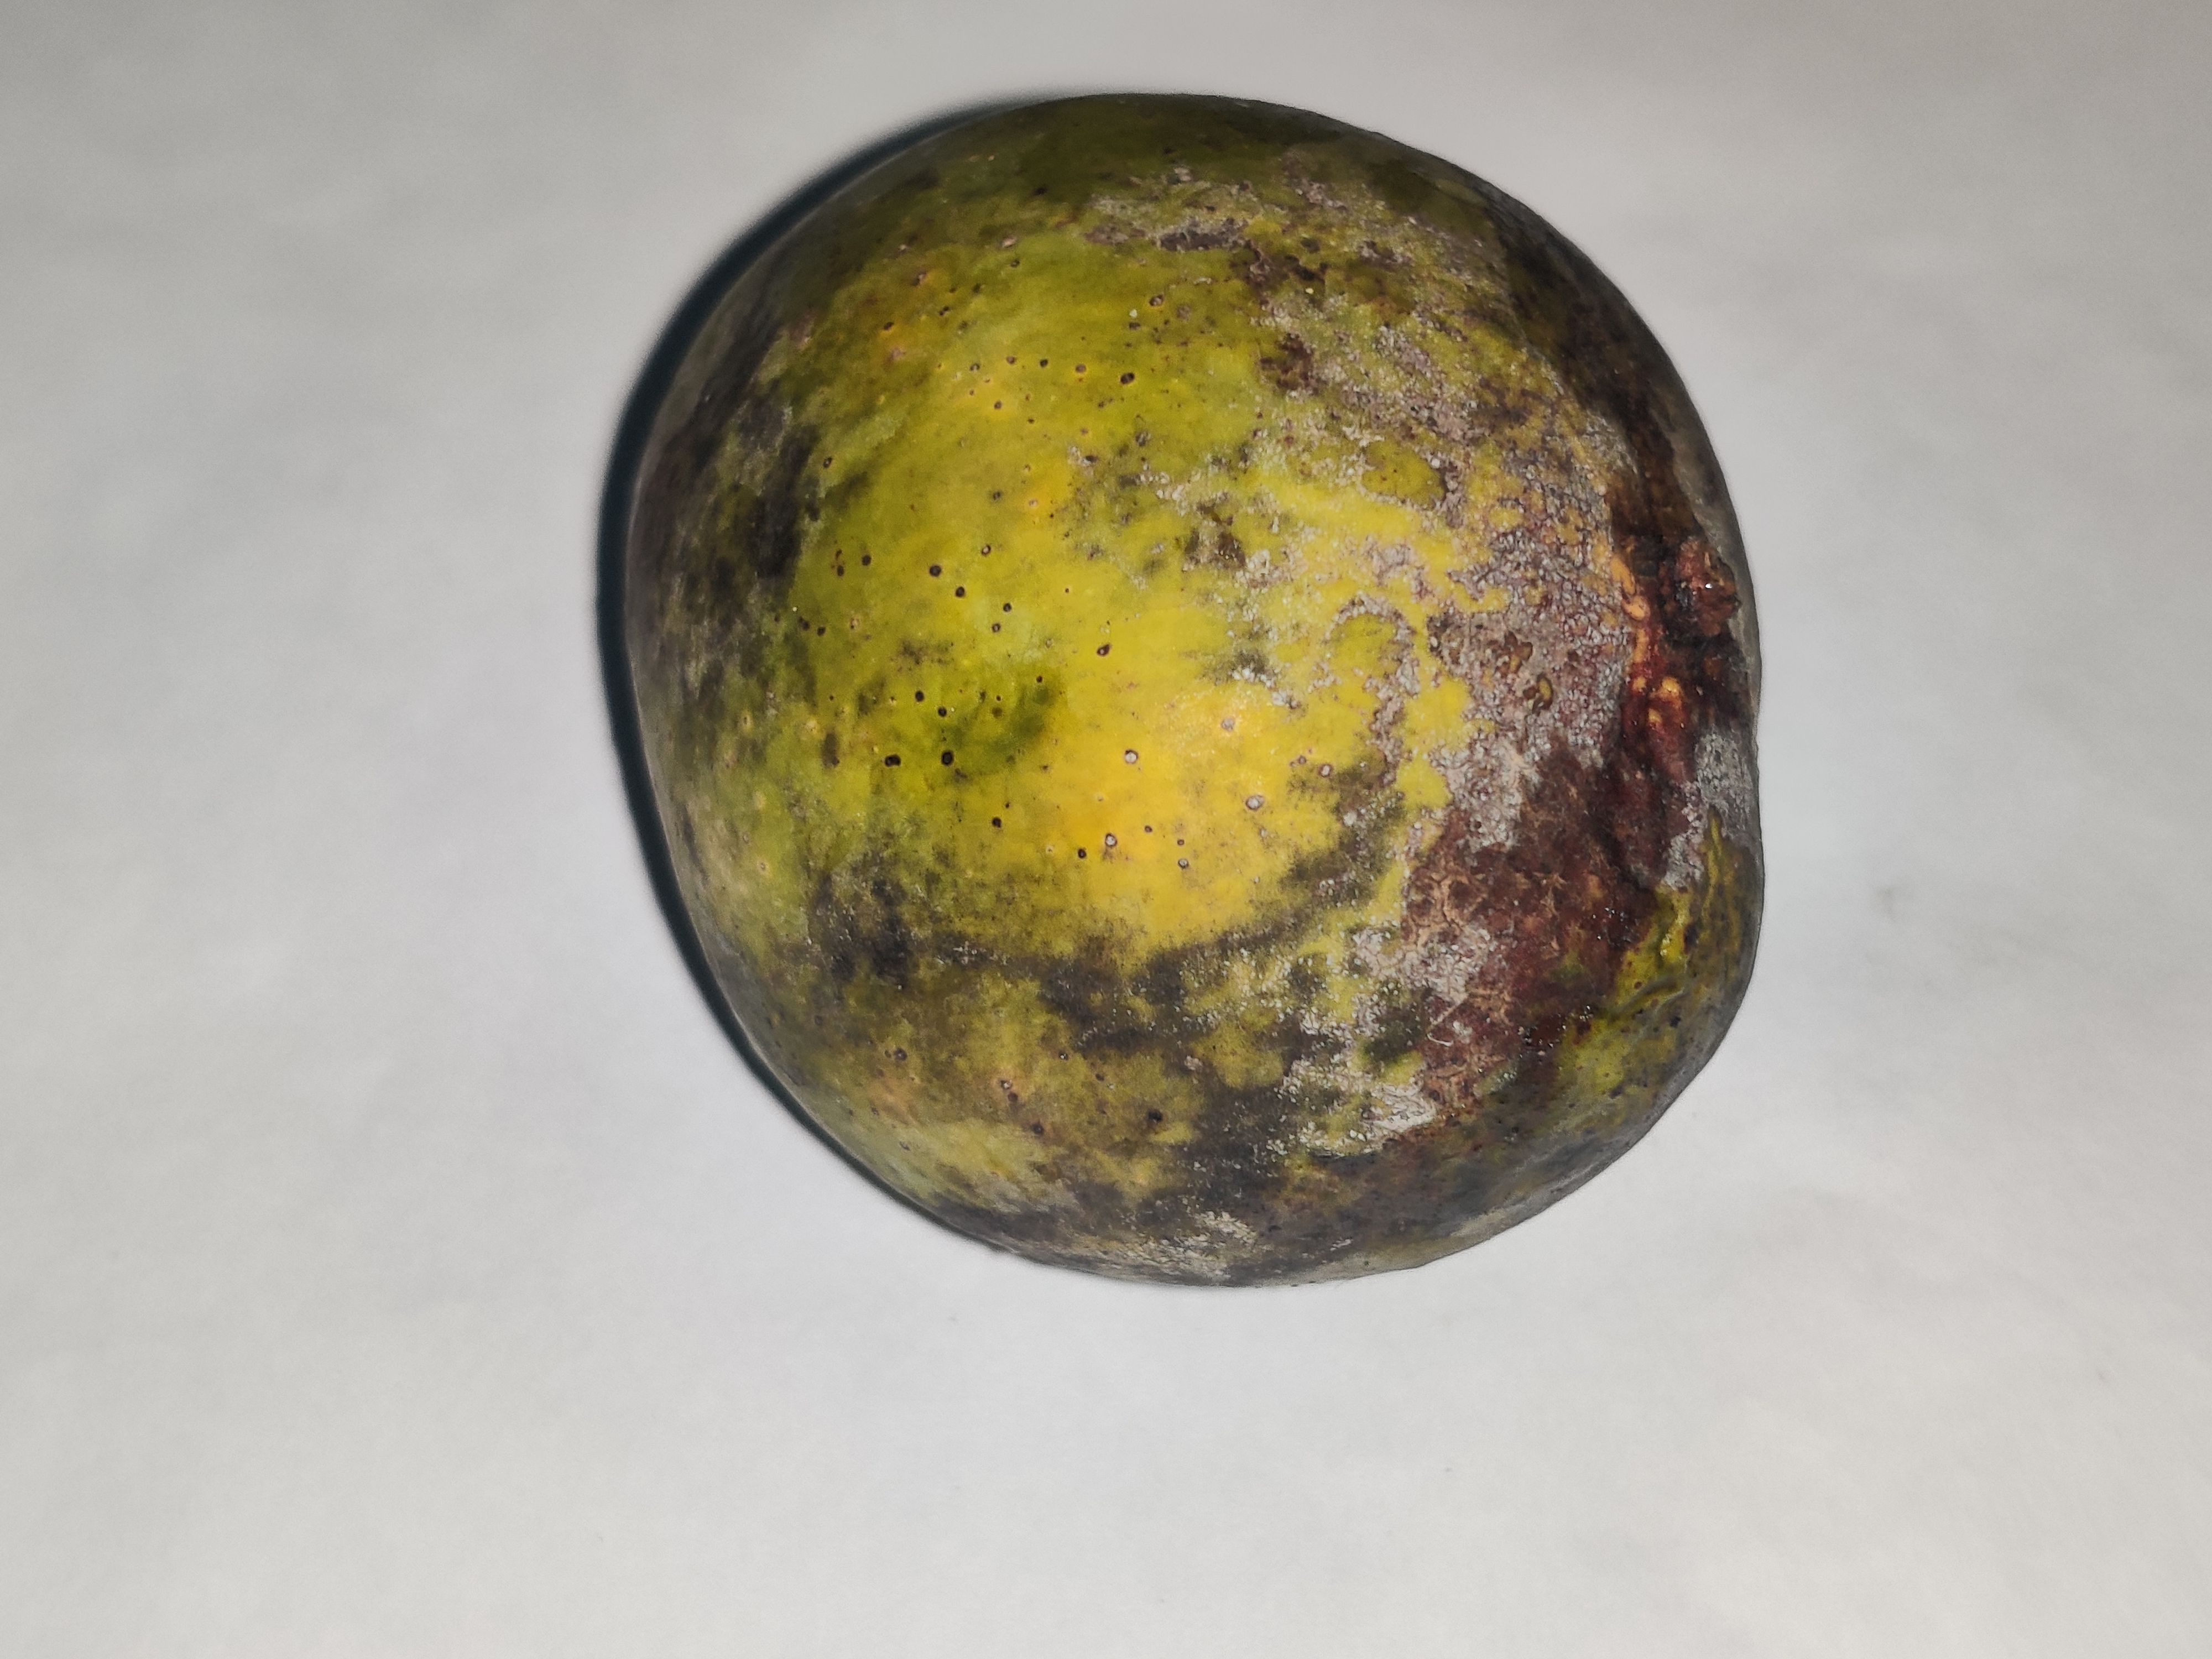
Fruit: mango
Grade: 3rd-grade